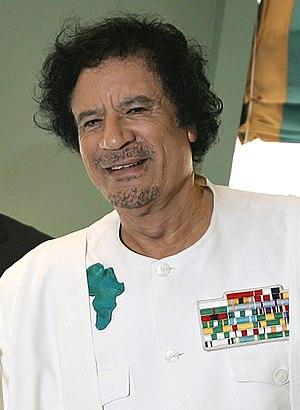
La Jamahiriya arabe libyenne est le nom officiel en forme abrégée utilisé par la Libye, de 1977 à 2011, sous le régime politique de Mouammar Kadhafi.